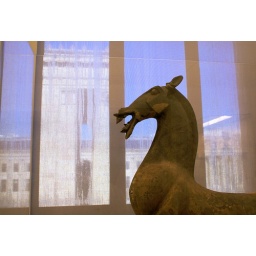
I like the look created by the window screens and winter frost on the museum wing behind the horse statue